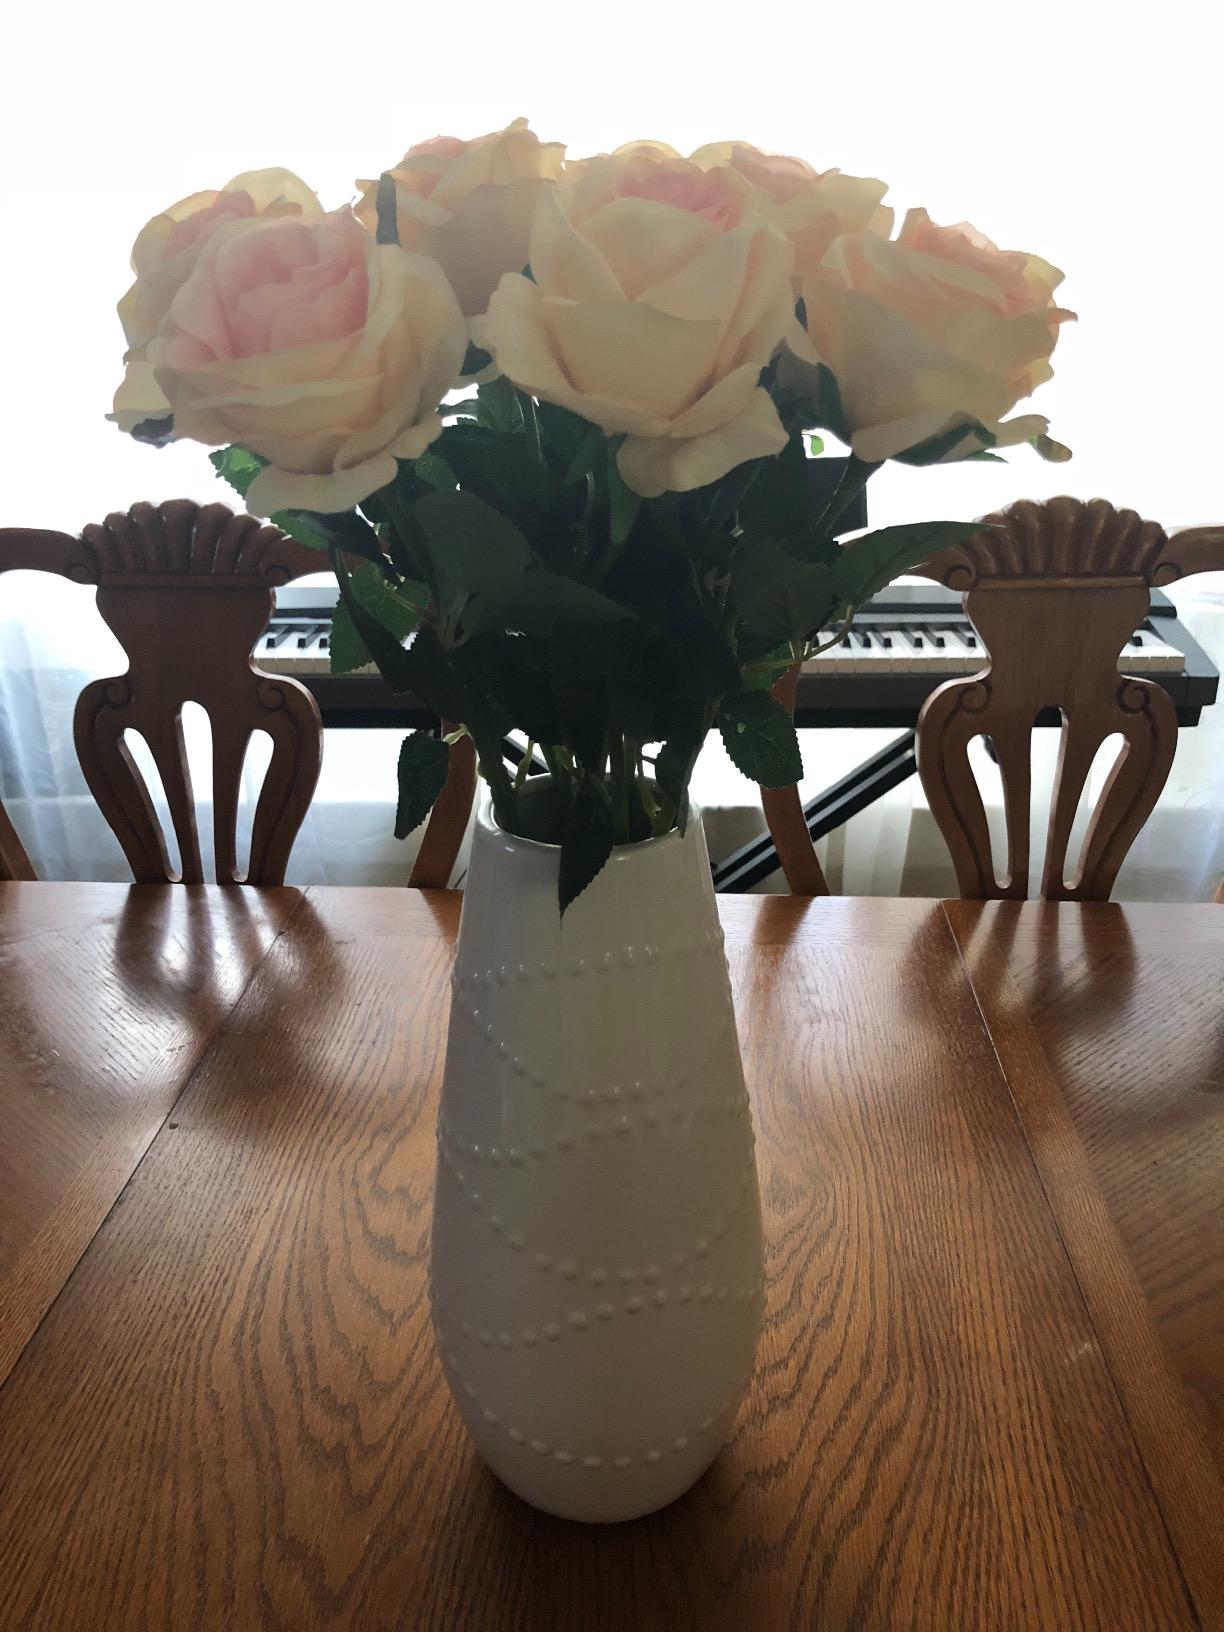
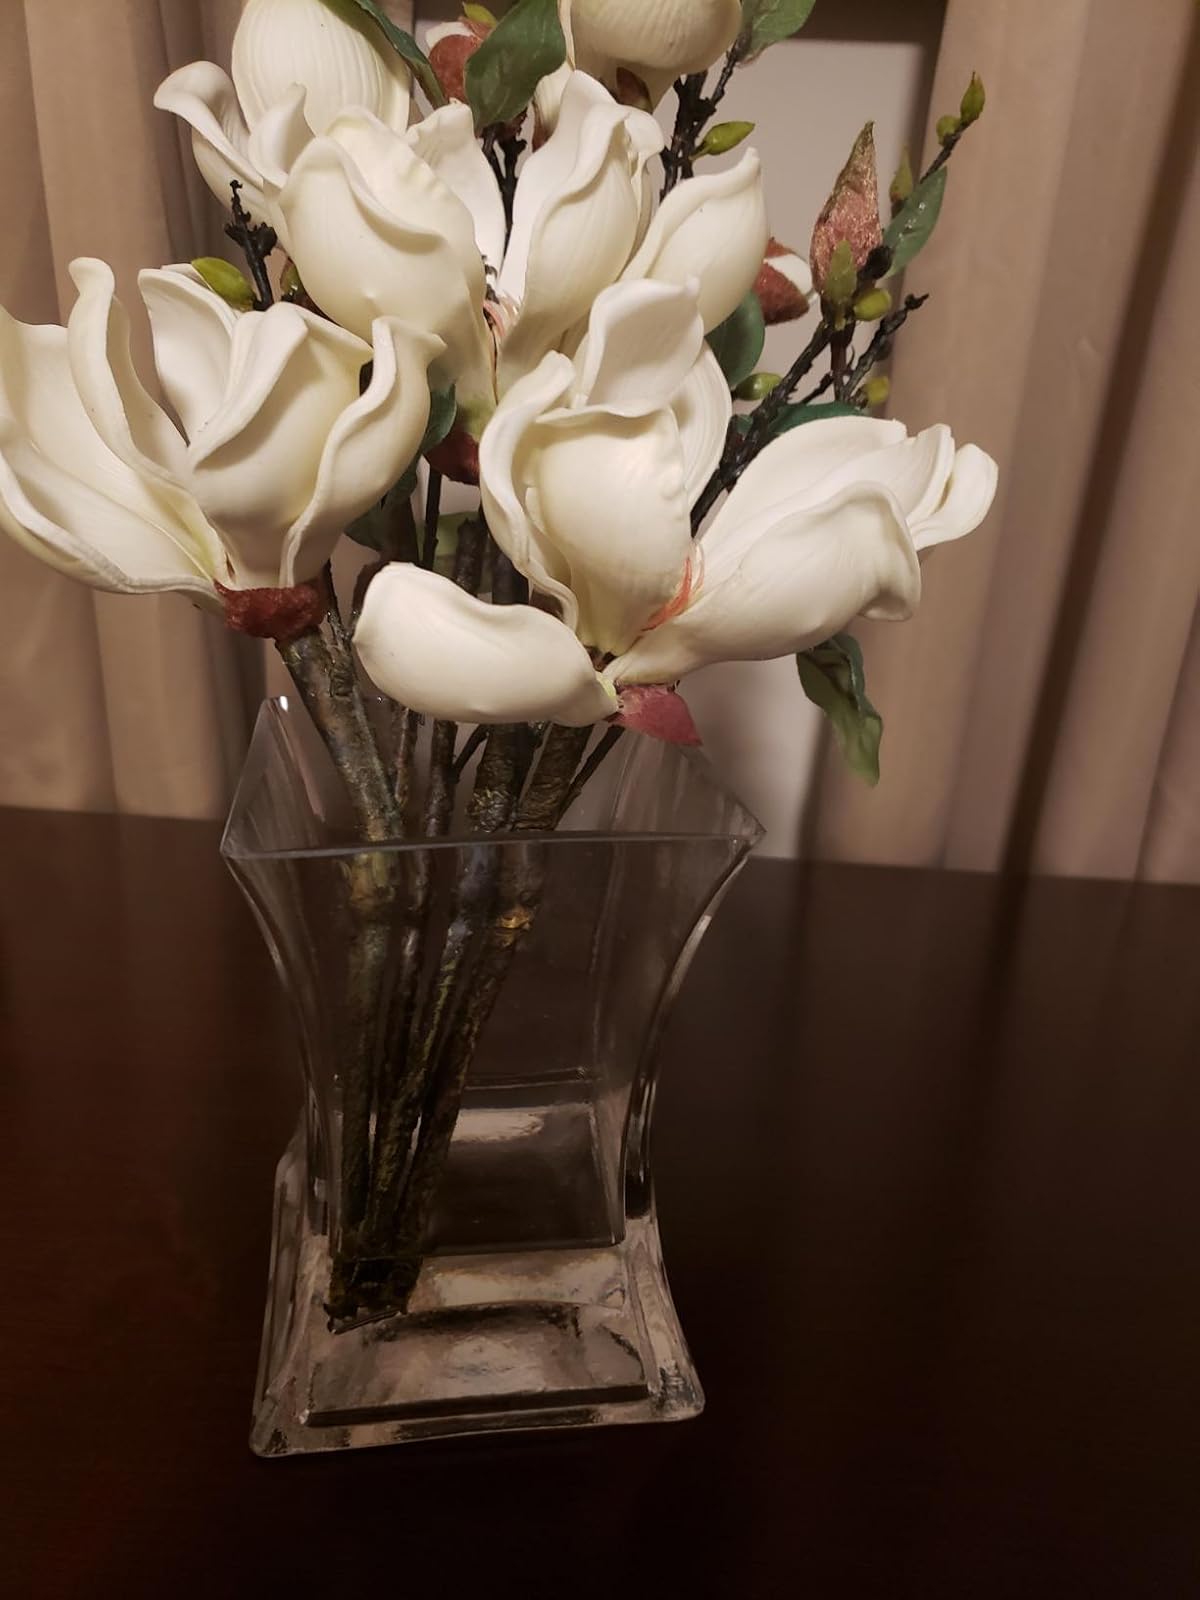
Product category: vase
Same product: no